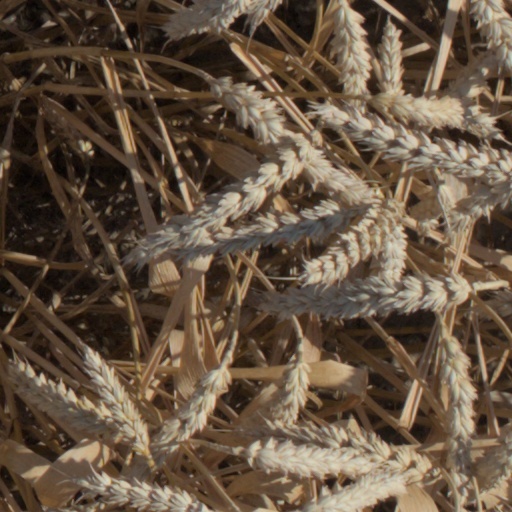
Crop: wheat